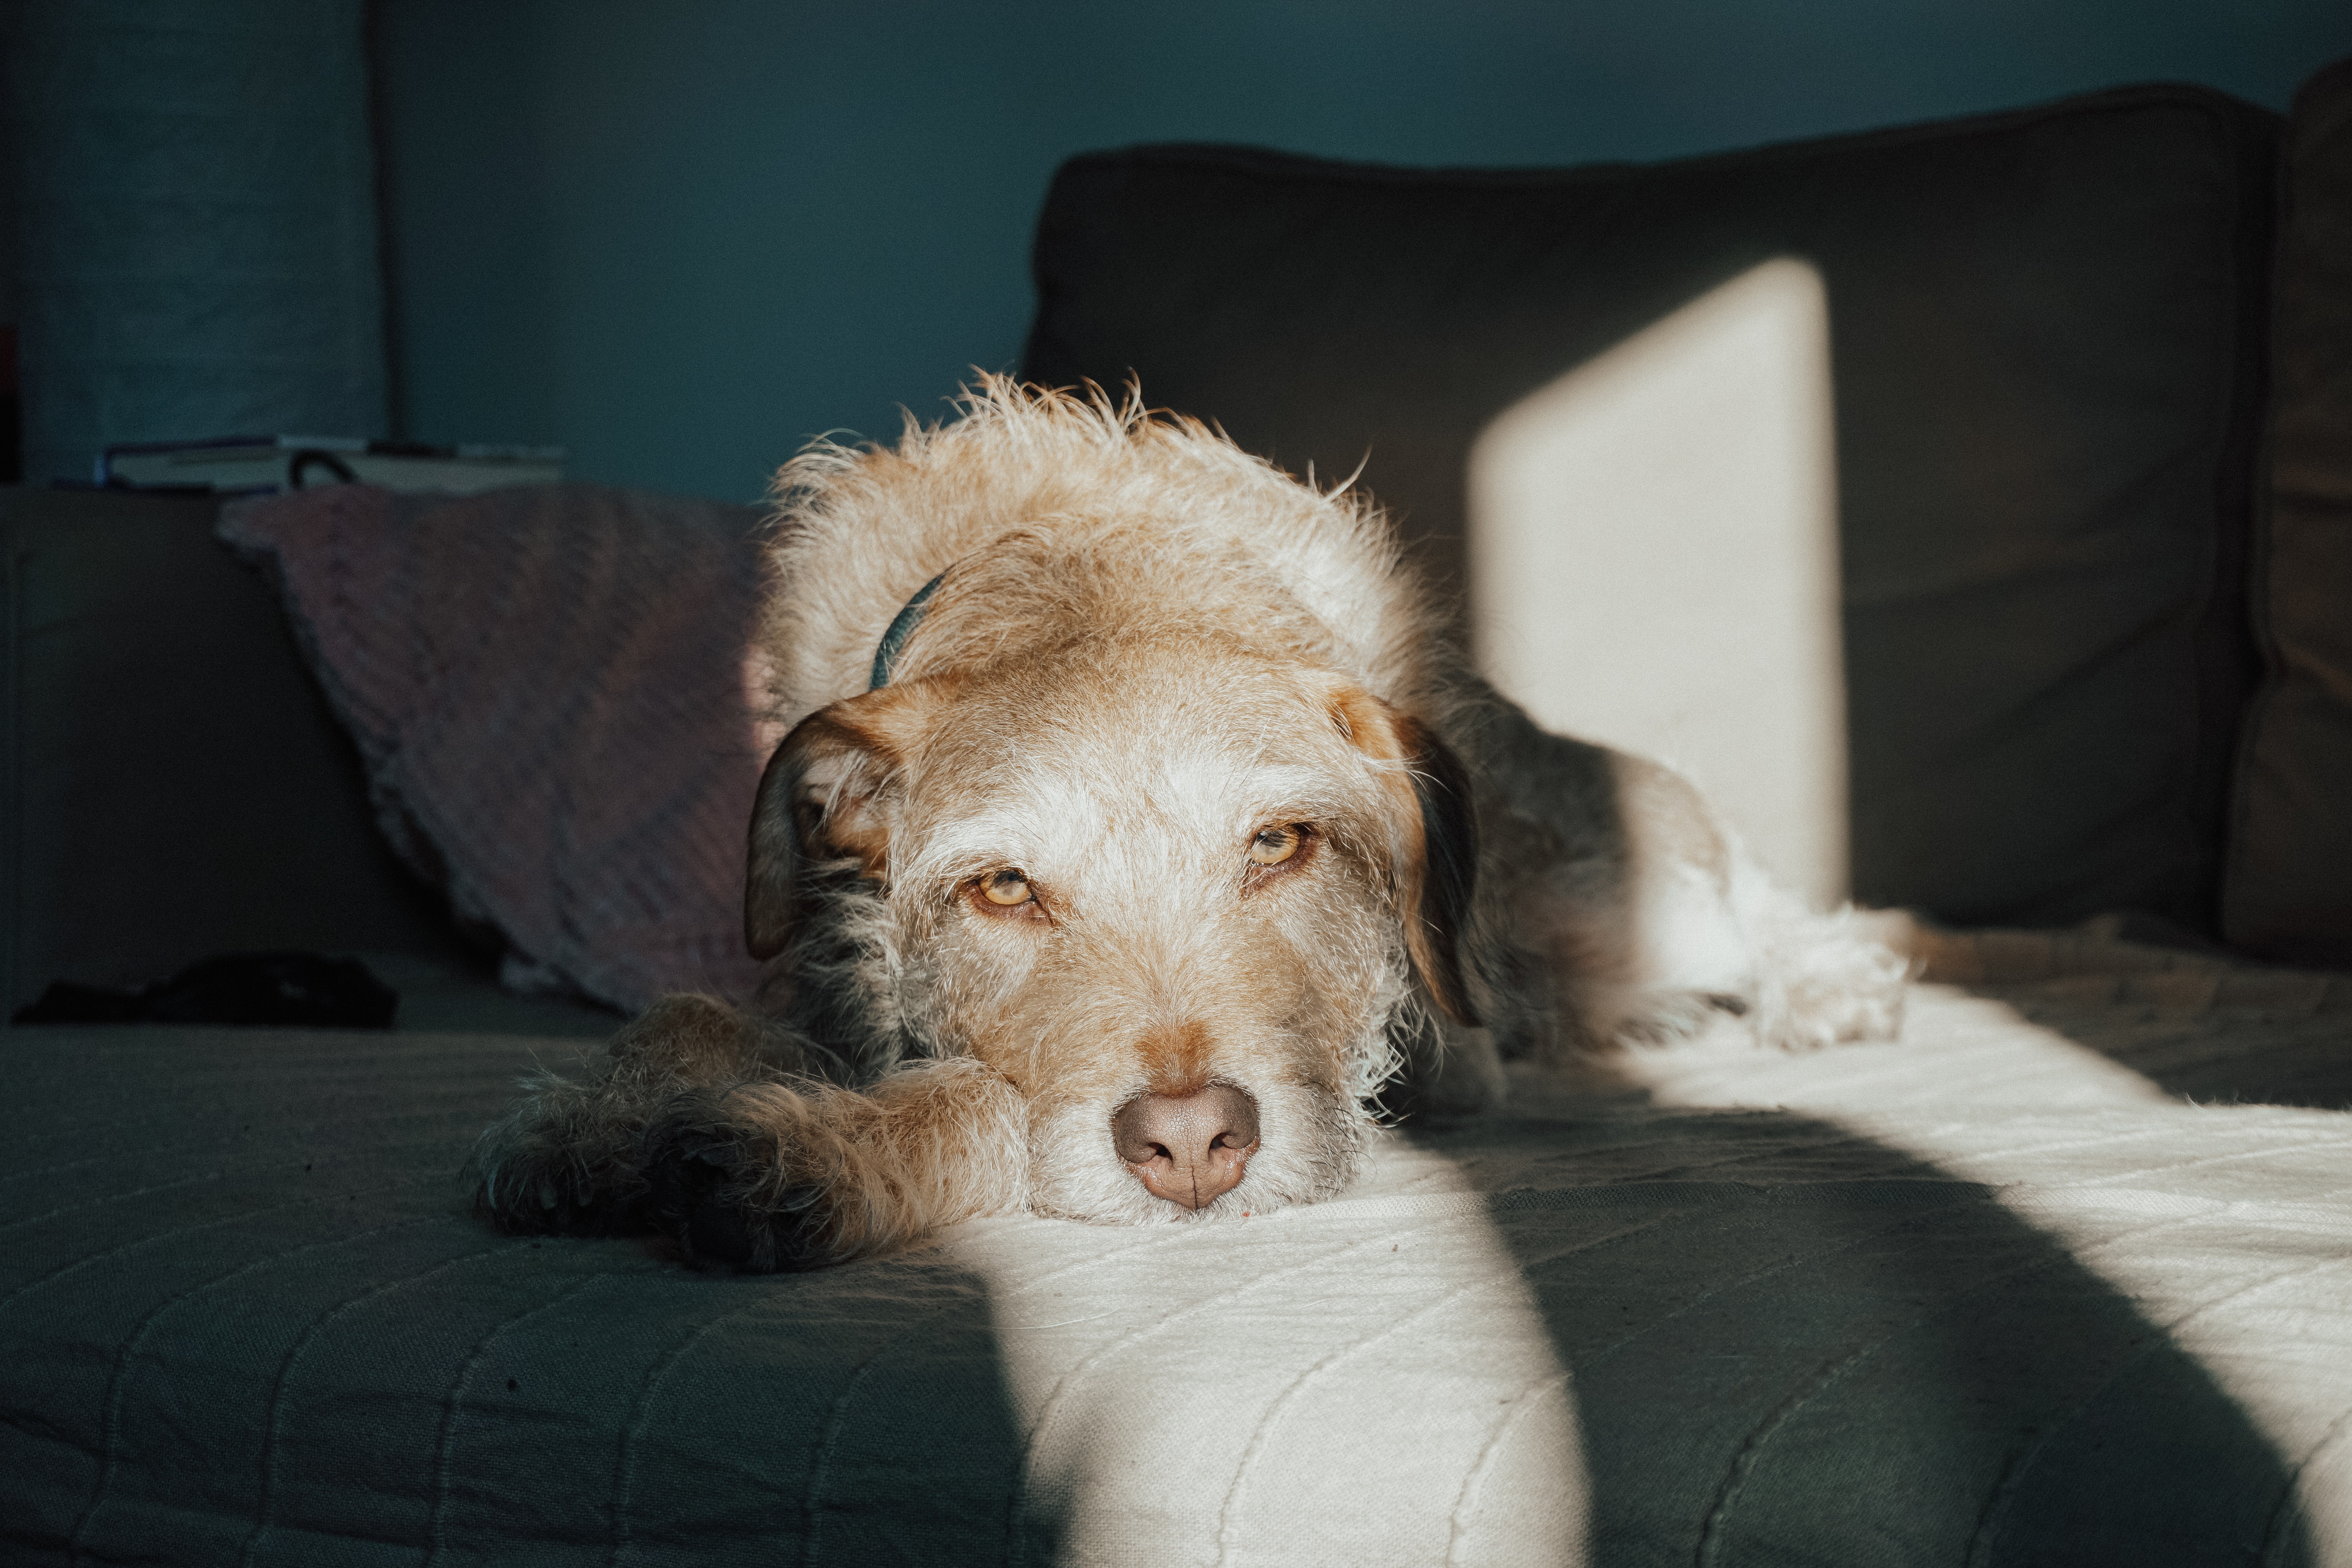
vertebrate, dog, mammal, canidae, dog breed, carnivore, spinone italiano, sporting group, companion dog, puppy, fur, clumber spaniel, spaniel, petit basset griffon vend en, australian shepherd, whiskers